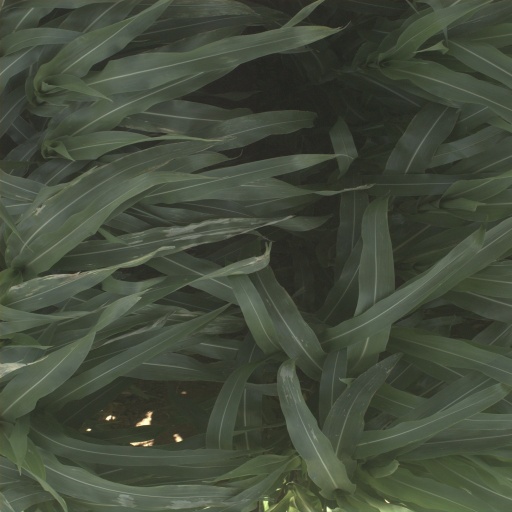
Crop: sorghum